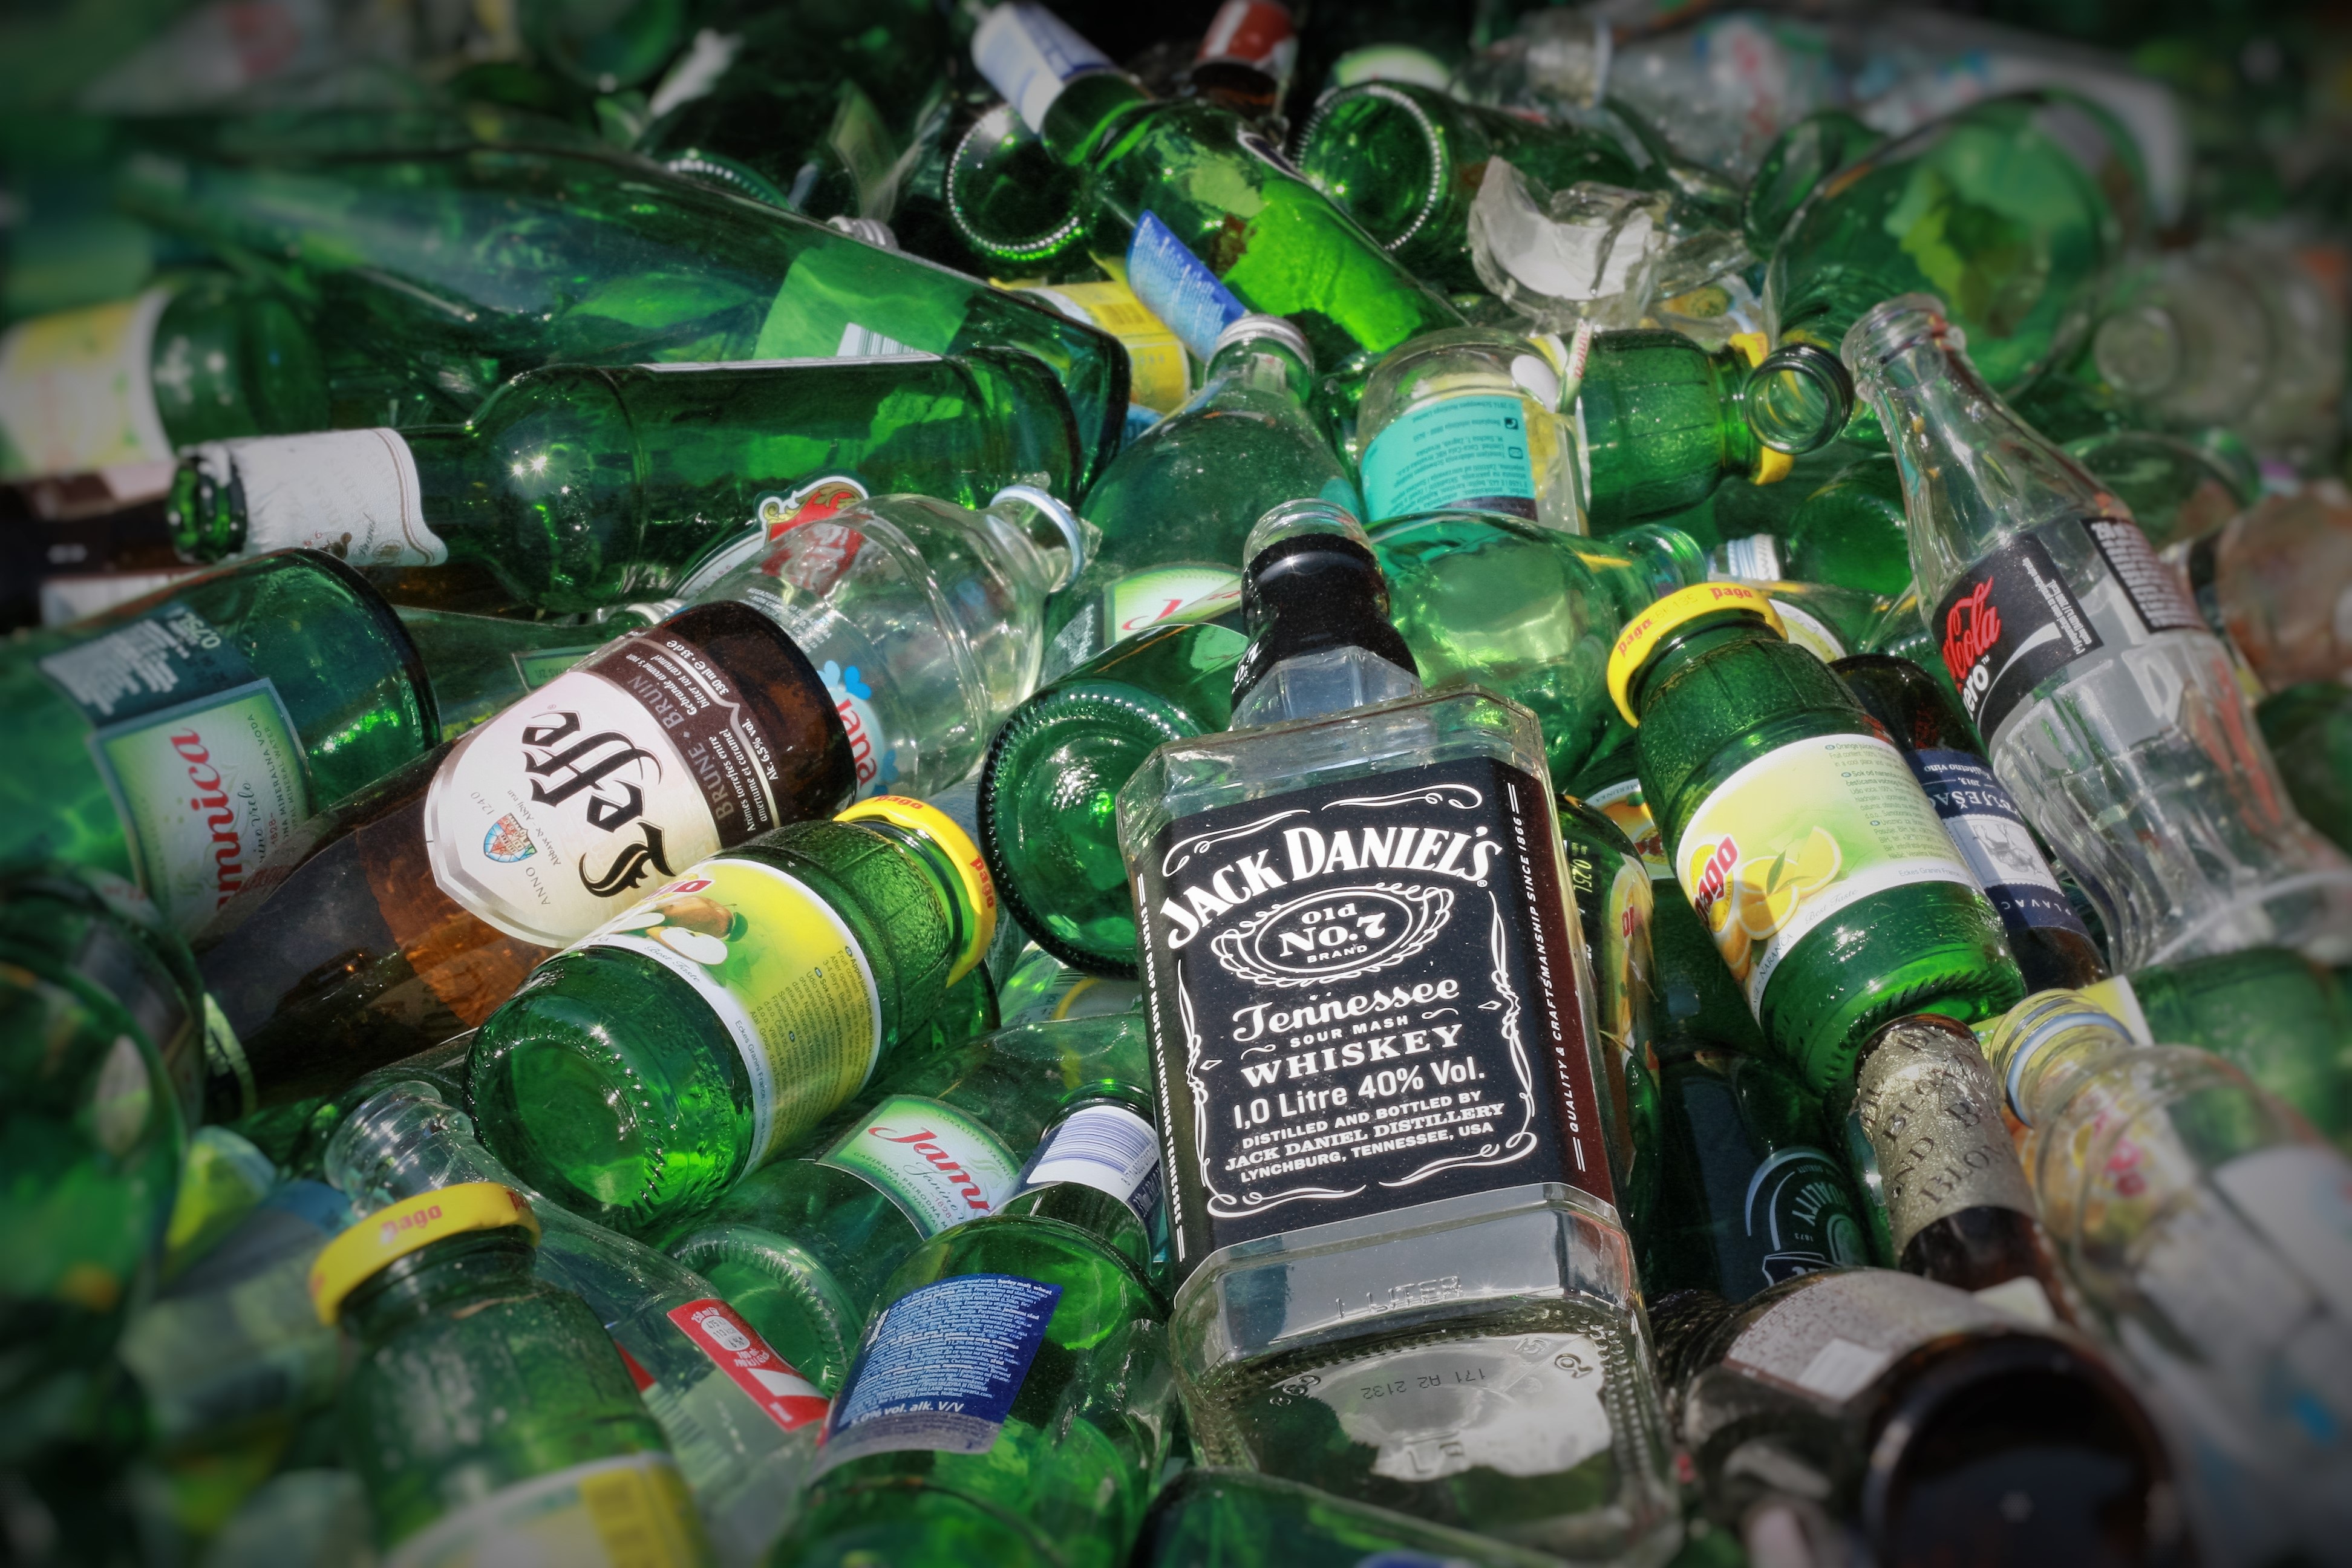
water, green, color, drink, bottle, junk, alcohol, ecology, container, waste, toxic, trash, dump, garbage, recycle, recycling, consumerism